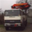
Label: truck